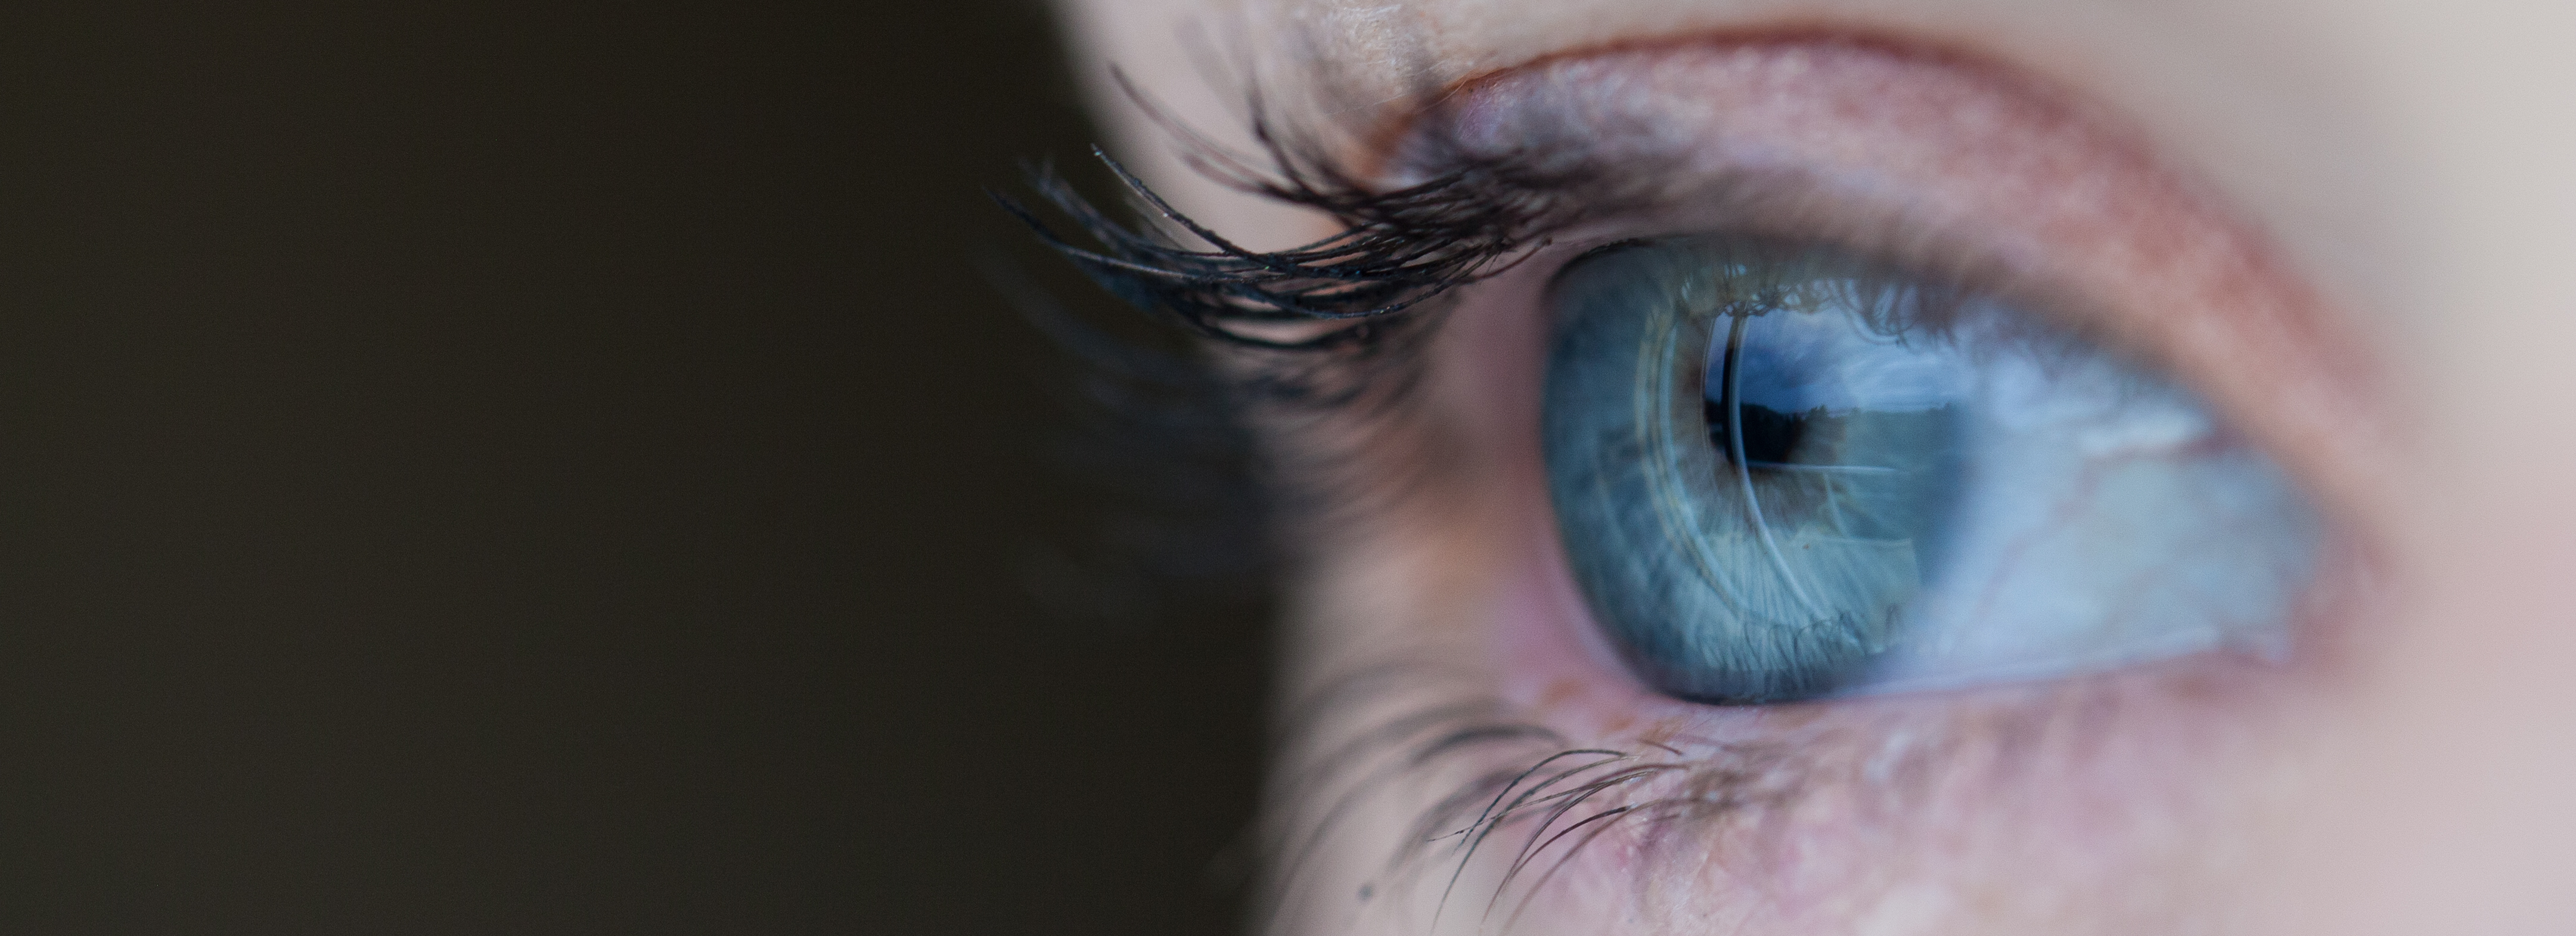
photography, macro, human, blue, eyebrow, eyelid, mouth, eyelash, close up, human body, face, nose, iris, eye, glasses, head, see, organ, vision care, eyelash extensions